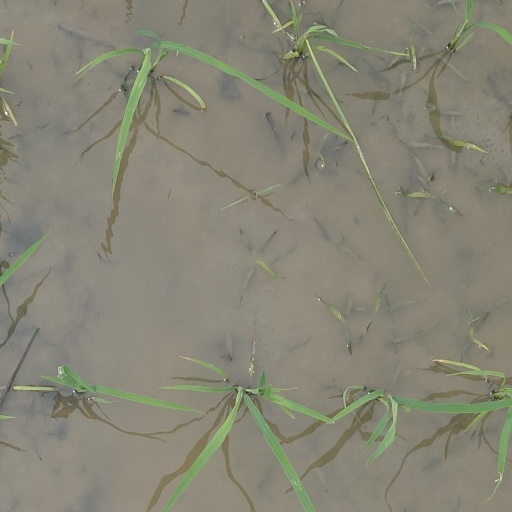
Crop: rice